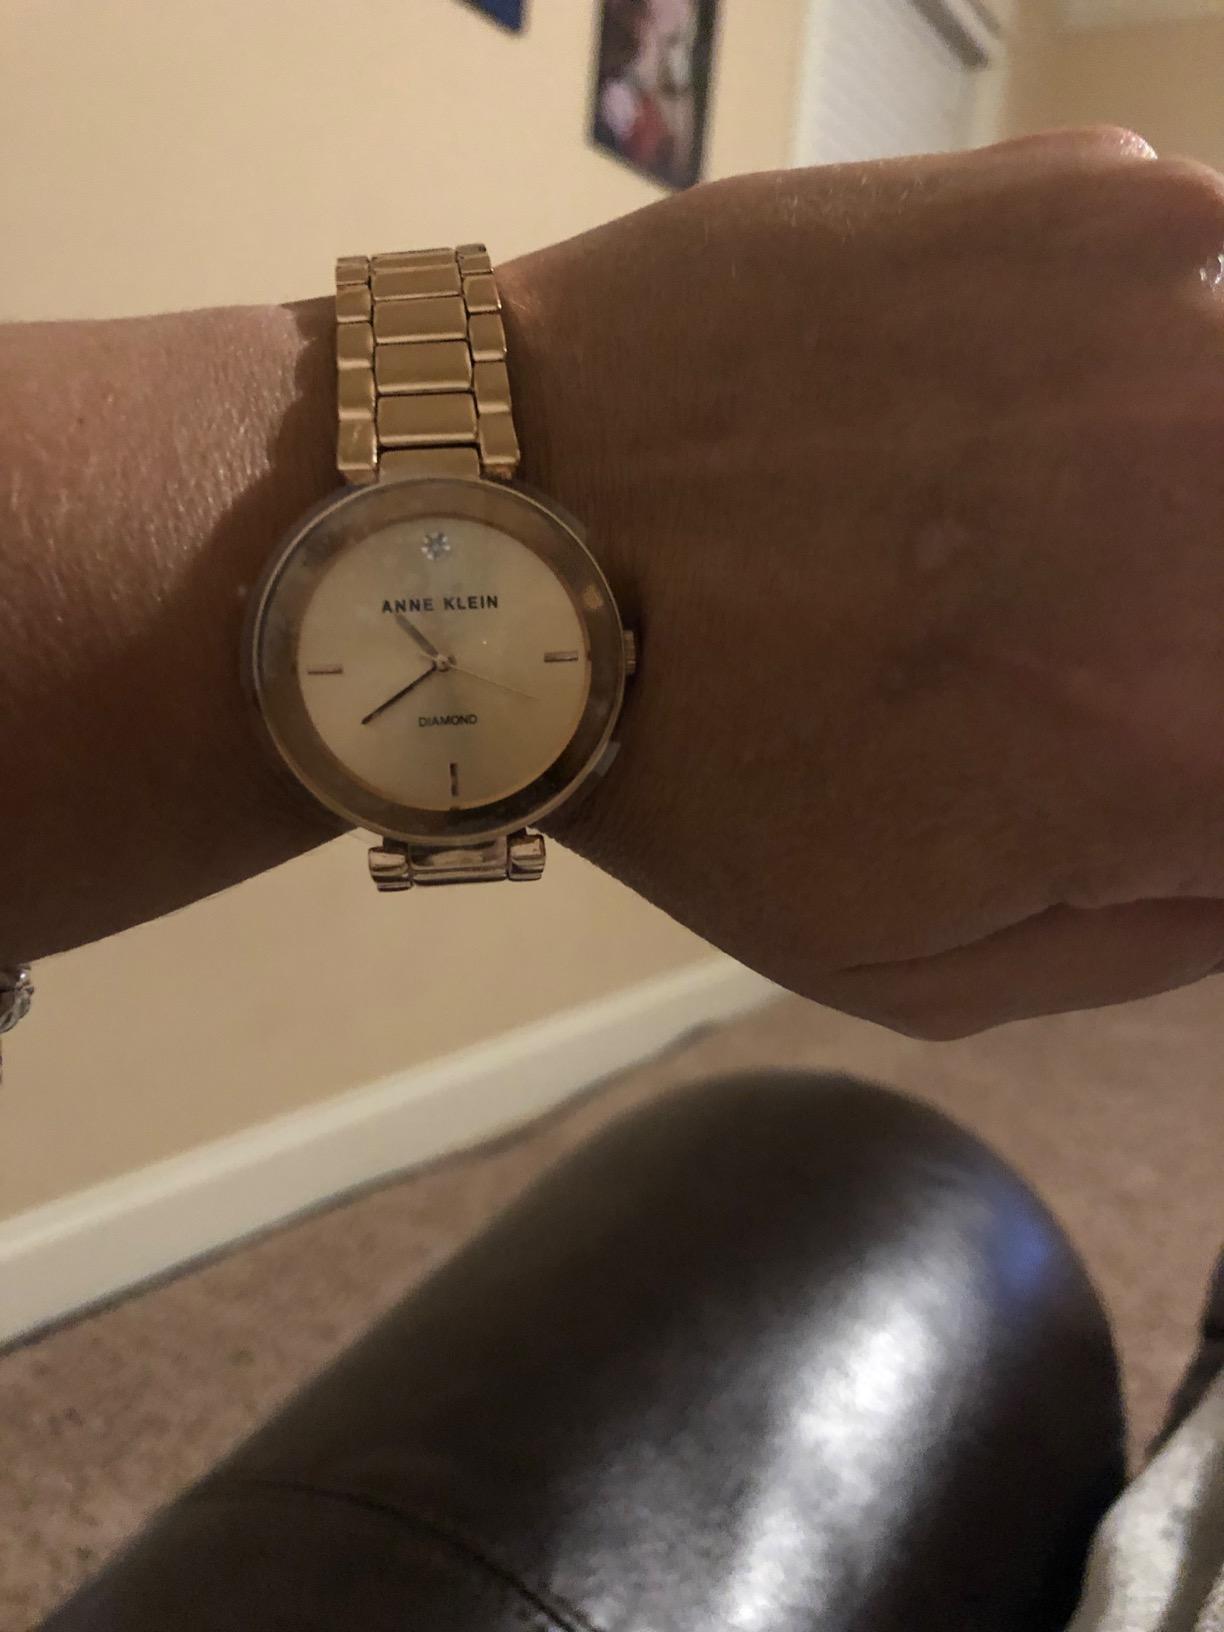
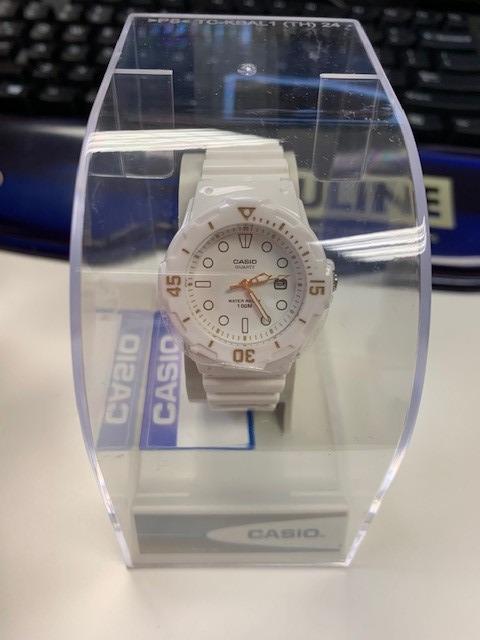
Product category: accessories_watch
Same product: no